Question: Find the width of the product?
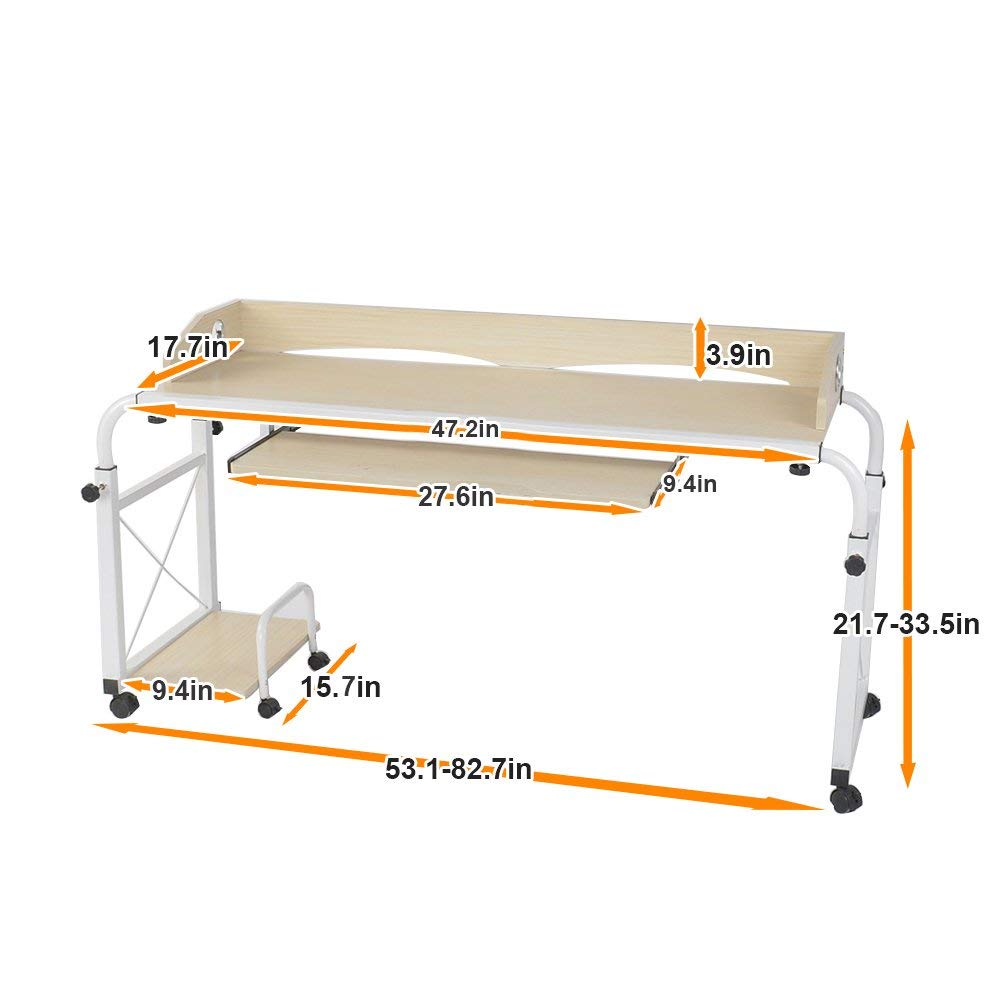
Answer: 53.1 inch